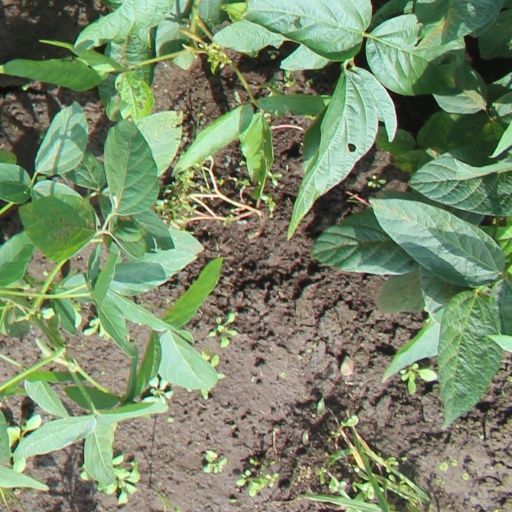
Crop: soybean